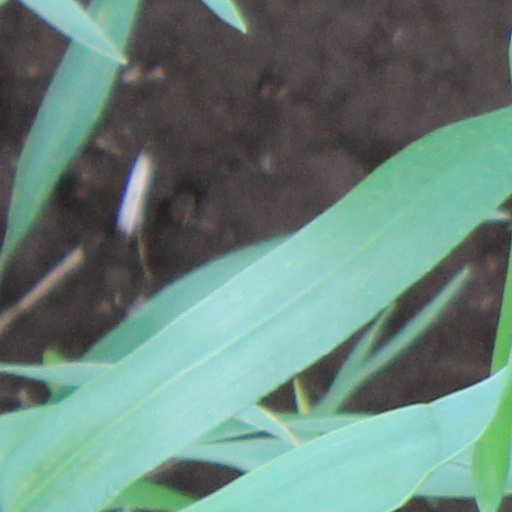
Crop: wheat